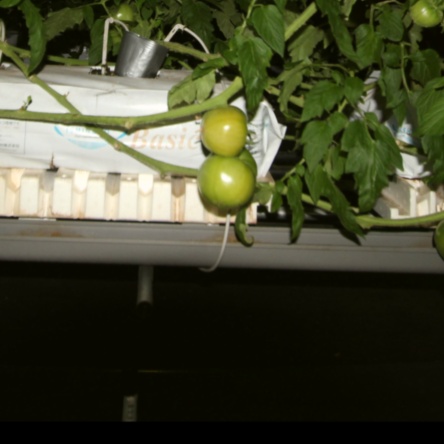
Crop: tomato